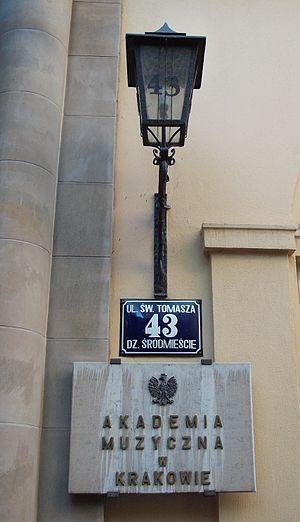
L’Académie de musique de Cracovie est un établissement public d'enseignement supérieur à orientation professionnelle artistique et de recherche assurant une formation universitaire du premier au troisième cycle.